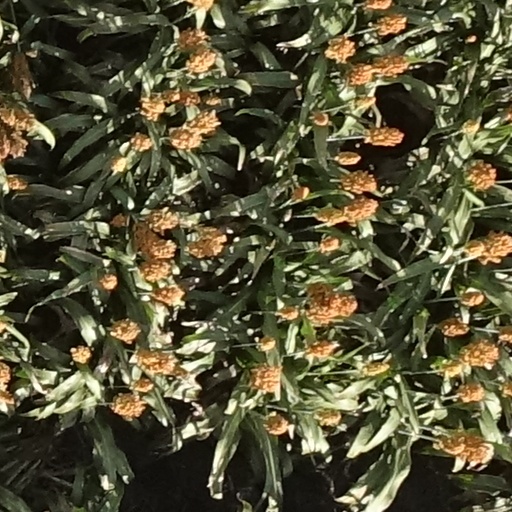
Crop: sorghum